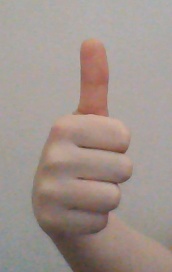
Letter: aleff